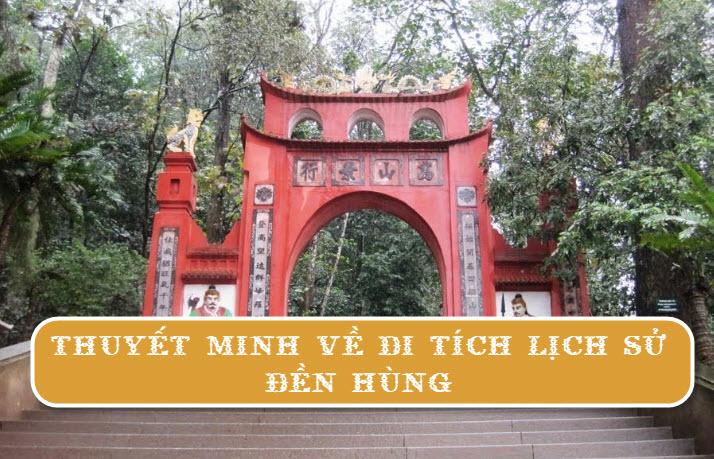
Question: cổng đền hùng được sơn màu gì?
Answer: màu đỏ